Los Angeles Police Department resources

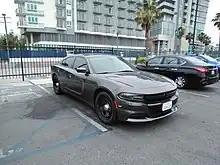
An unmarked LAPD Dodge Charger. The LAPD did not purchase marked Dodge Chargers past 2014, but continued to purchase them for unmarked use.

The LAPD has many unmarked vehicles, primarily used by special units such as gang units, detectives, SWAT, and some traffic units. They are usually assigned Ford Crown Victorias, Ford Explorers, Dodge Chargers, Chevrolet Impalas, and Chevrolet Tahoes.